Byasa polyeuctes

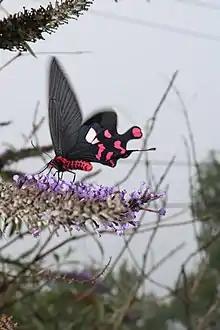
A common windmill spotted in Murree, Pakistan.

This butterfly lives in Pakistan, northern ranges of India, Nepal, Bhutan, Myanmar, northern Thailand, Laos, Vietnam, southern China (including Yunnan) and Taiwan.